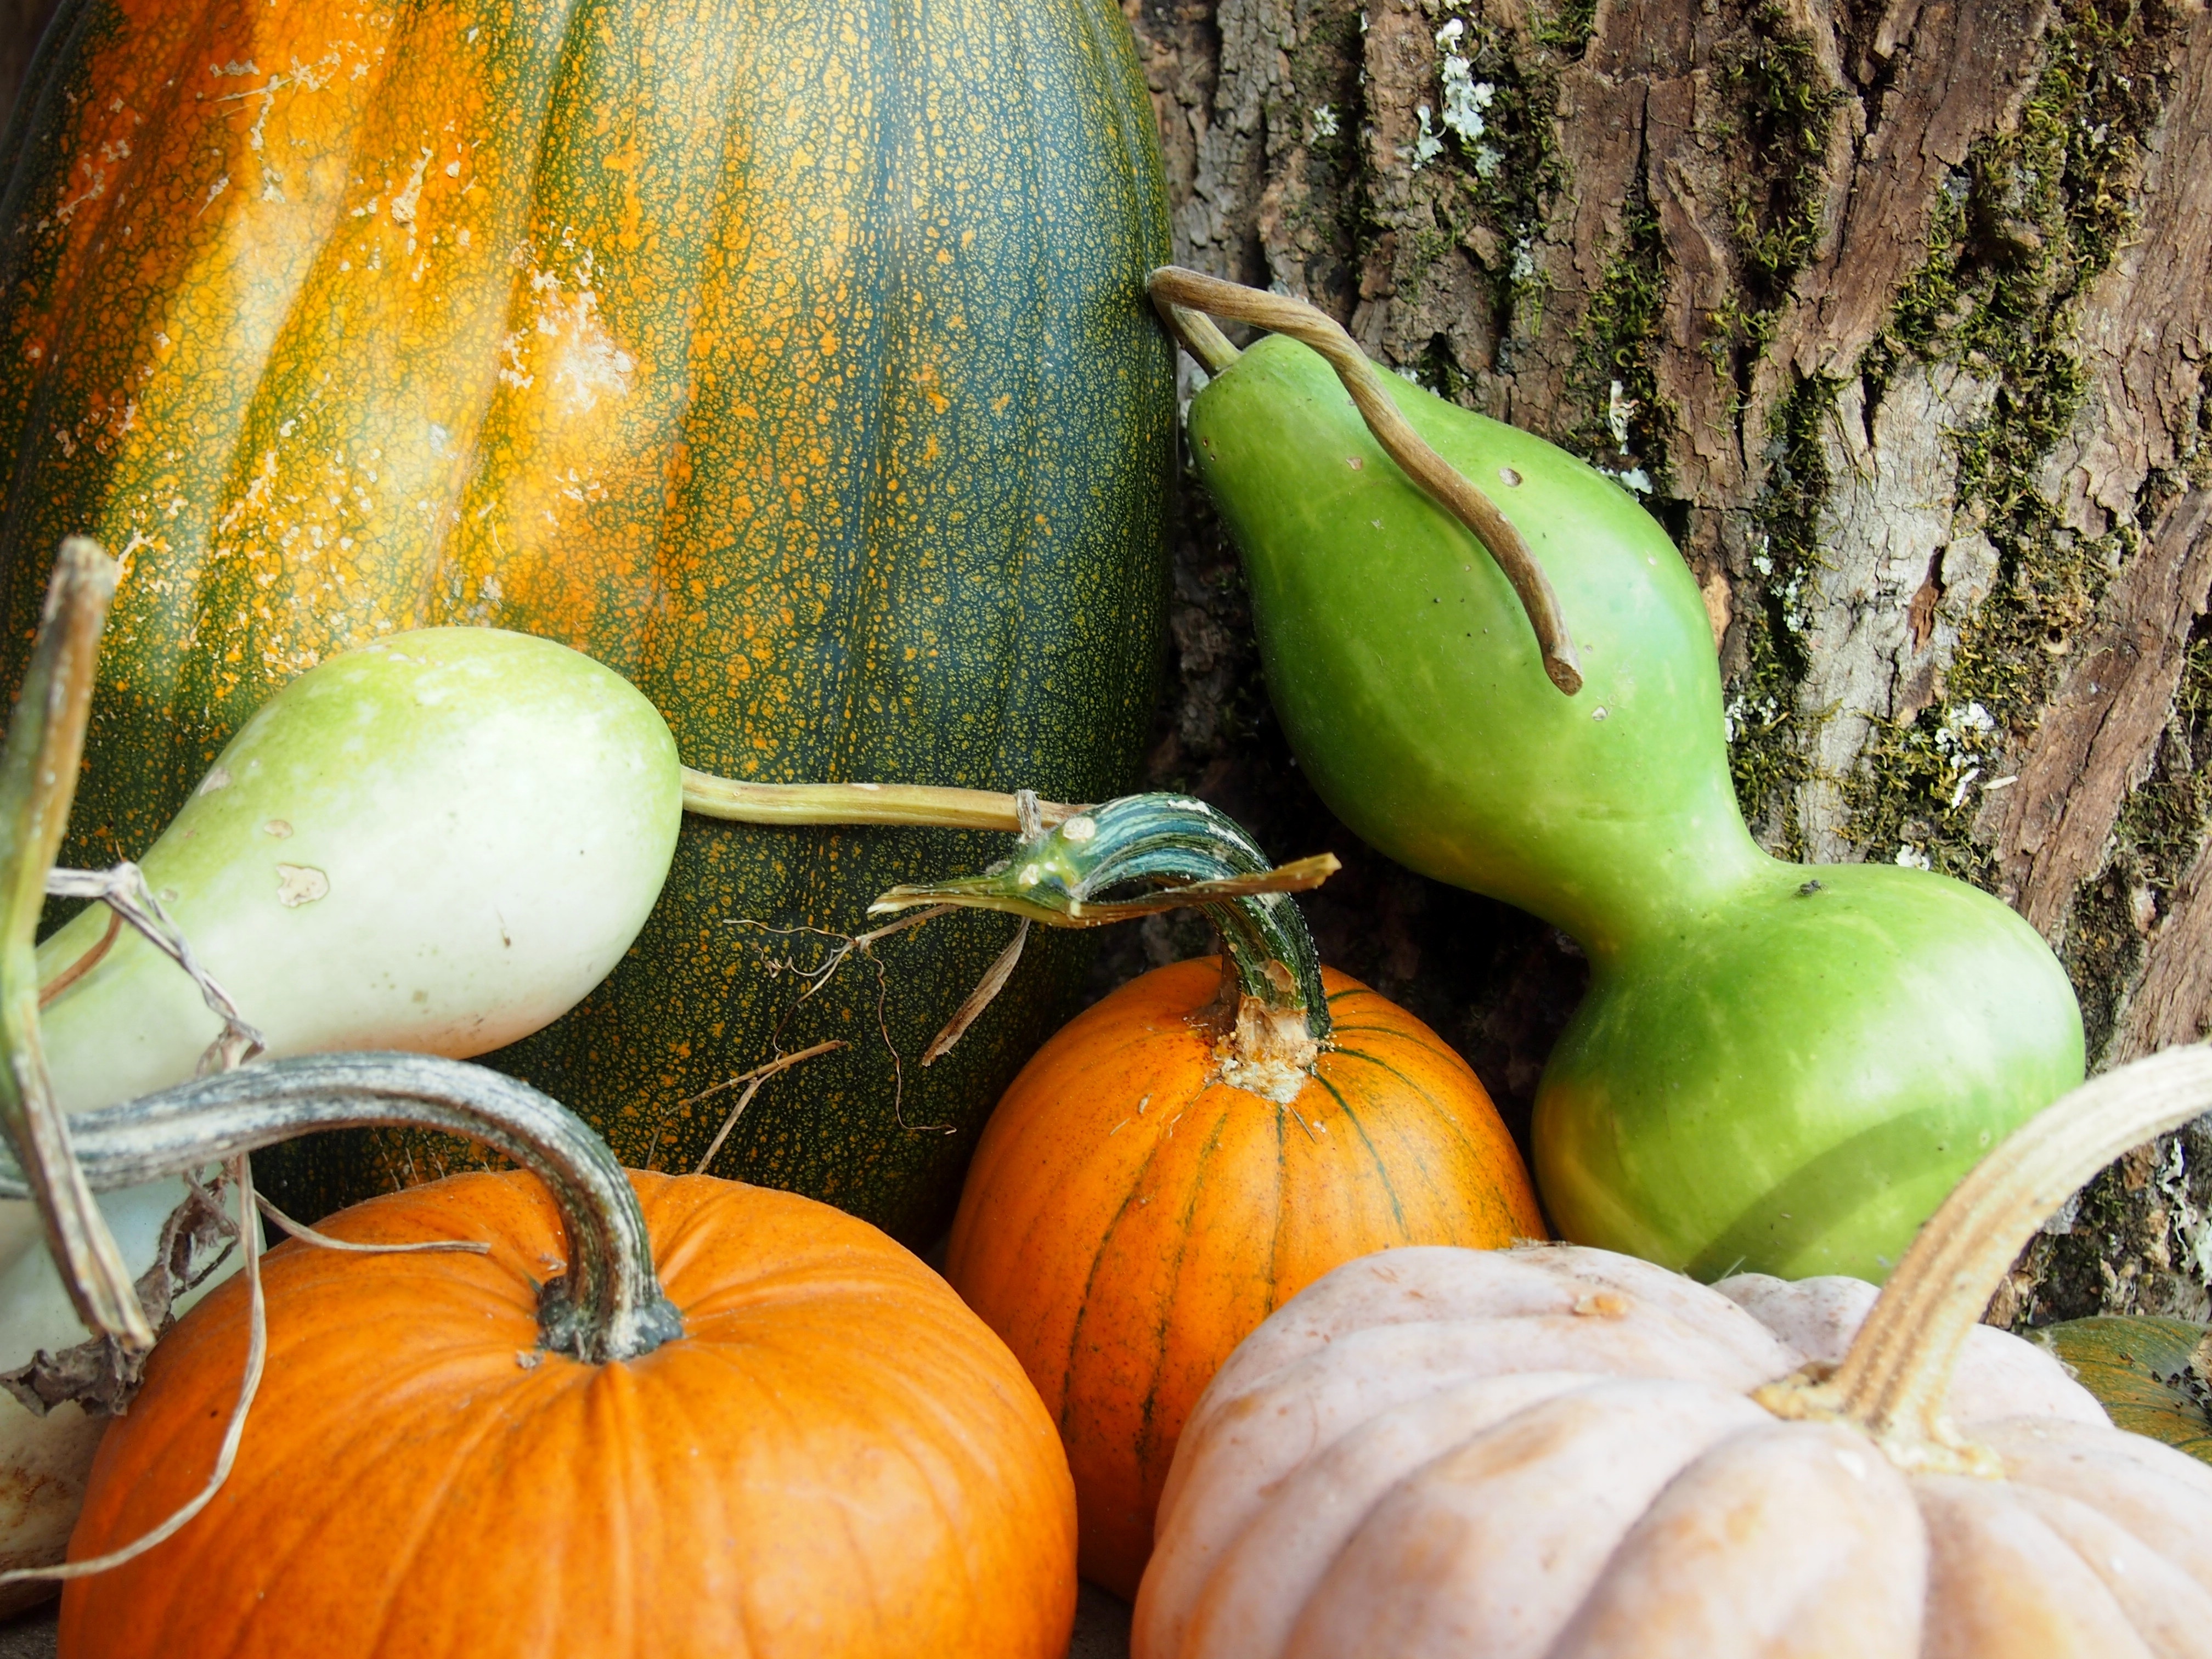
winter squash, cucurbita, food, plant, gourd, produce, vegetable, calabaza, pumpkin, land plant, cucumber gourd and melon family, flowering plant, autumn